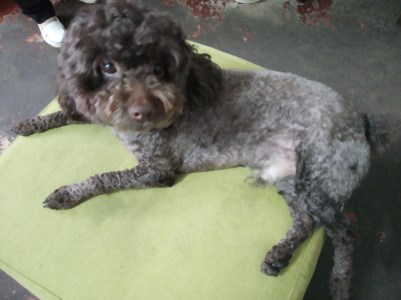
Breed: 7449-n000128-teddy